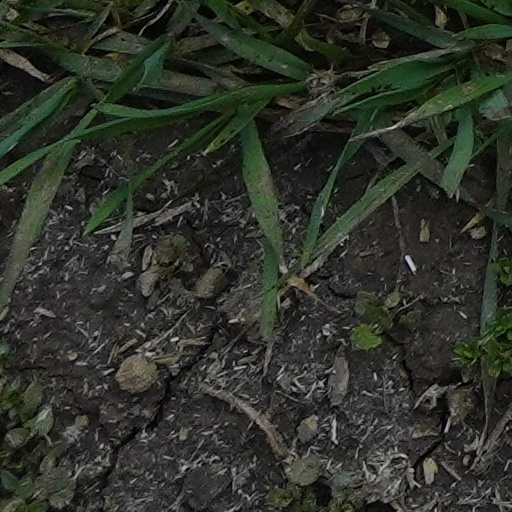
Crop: wheat